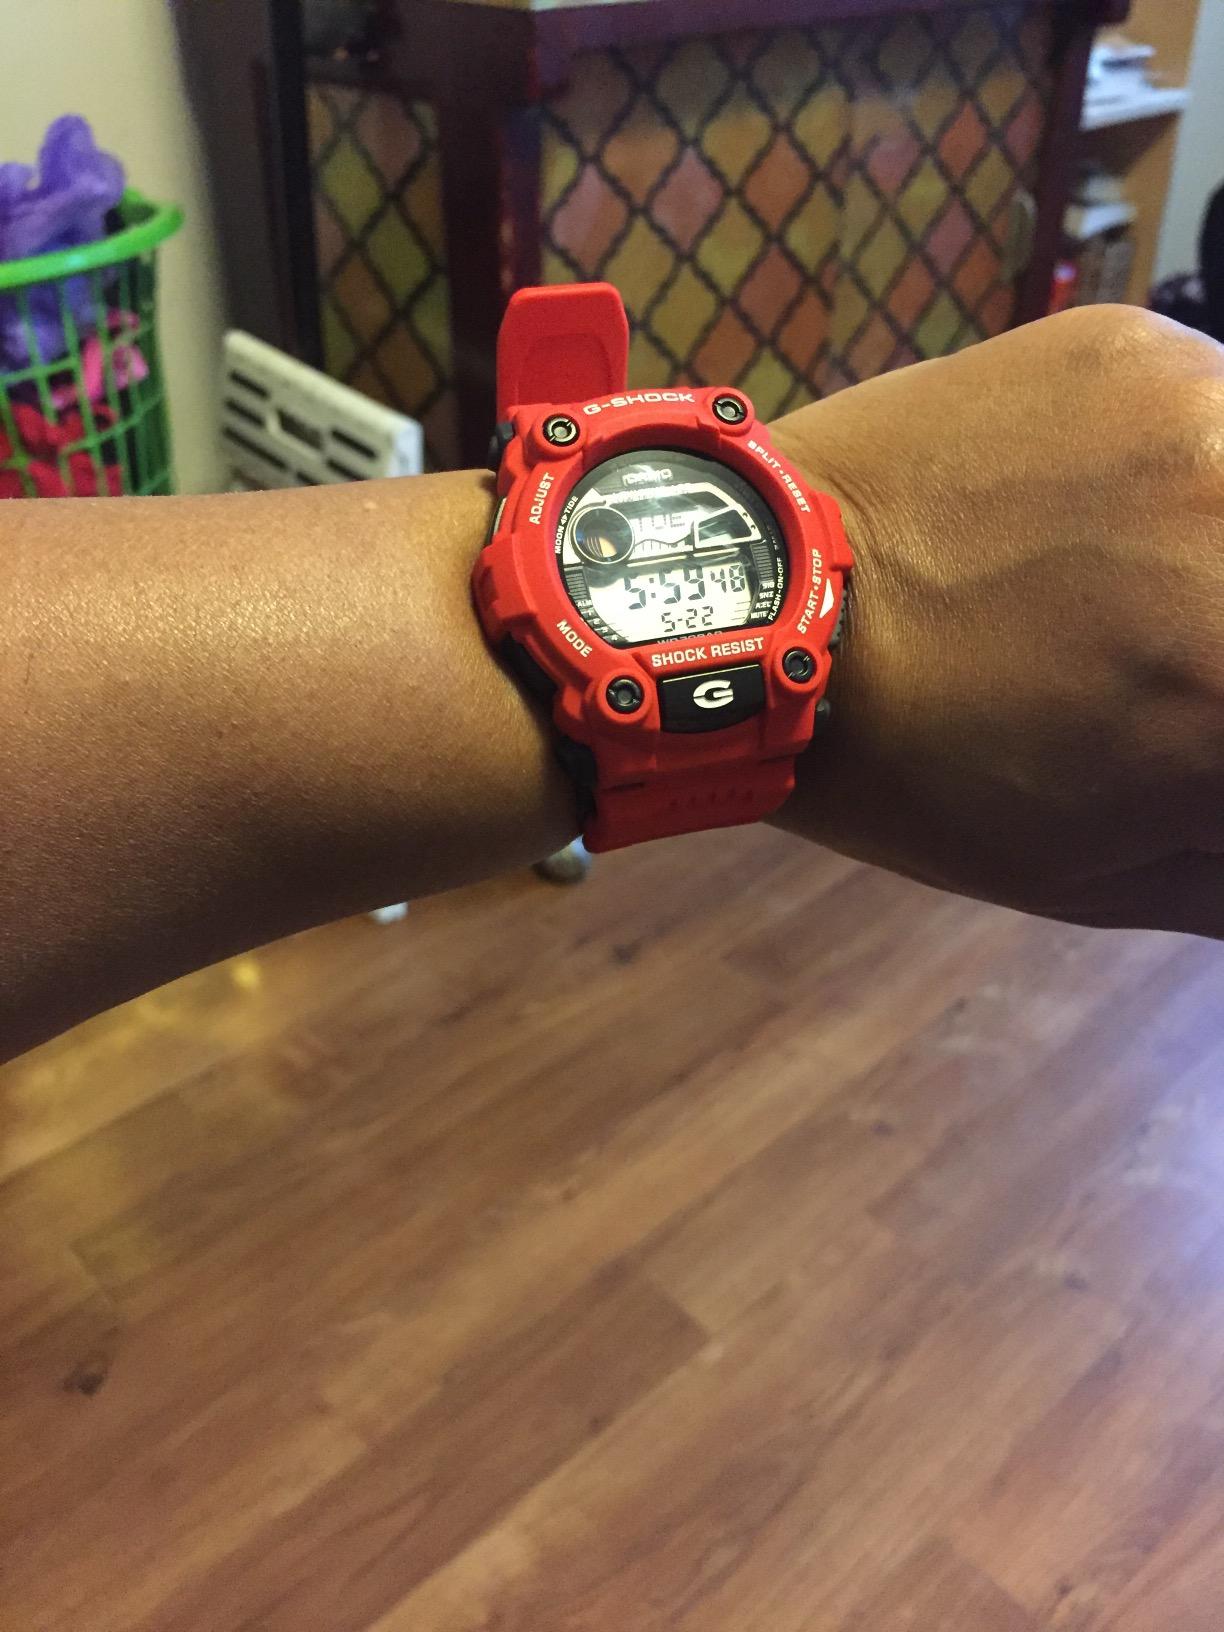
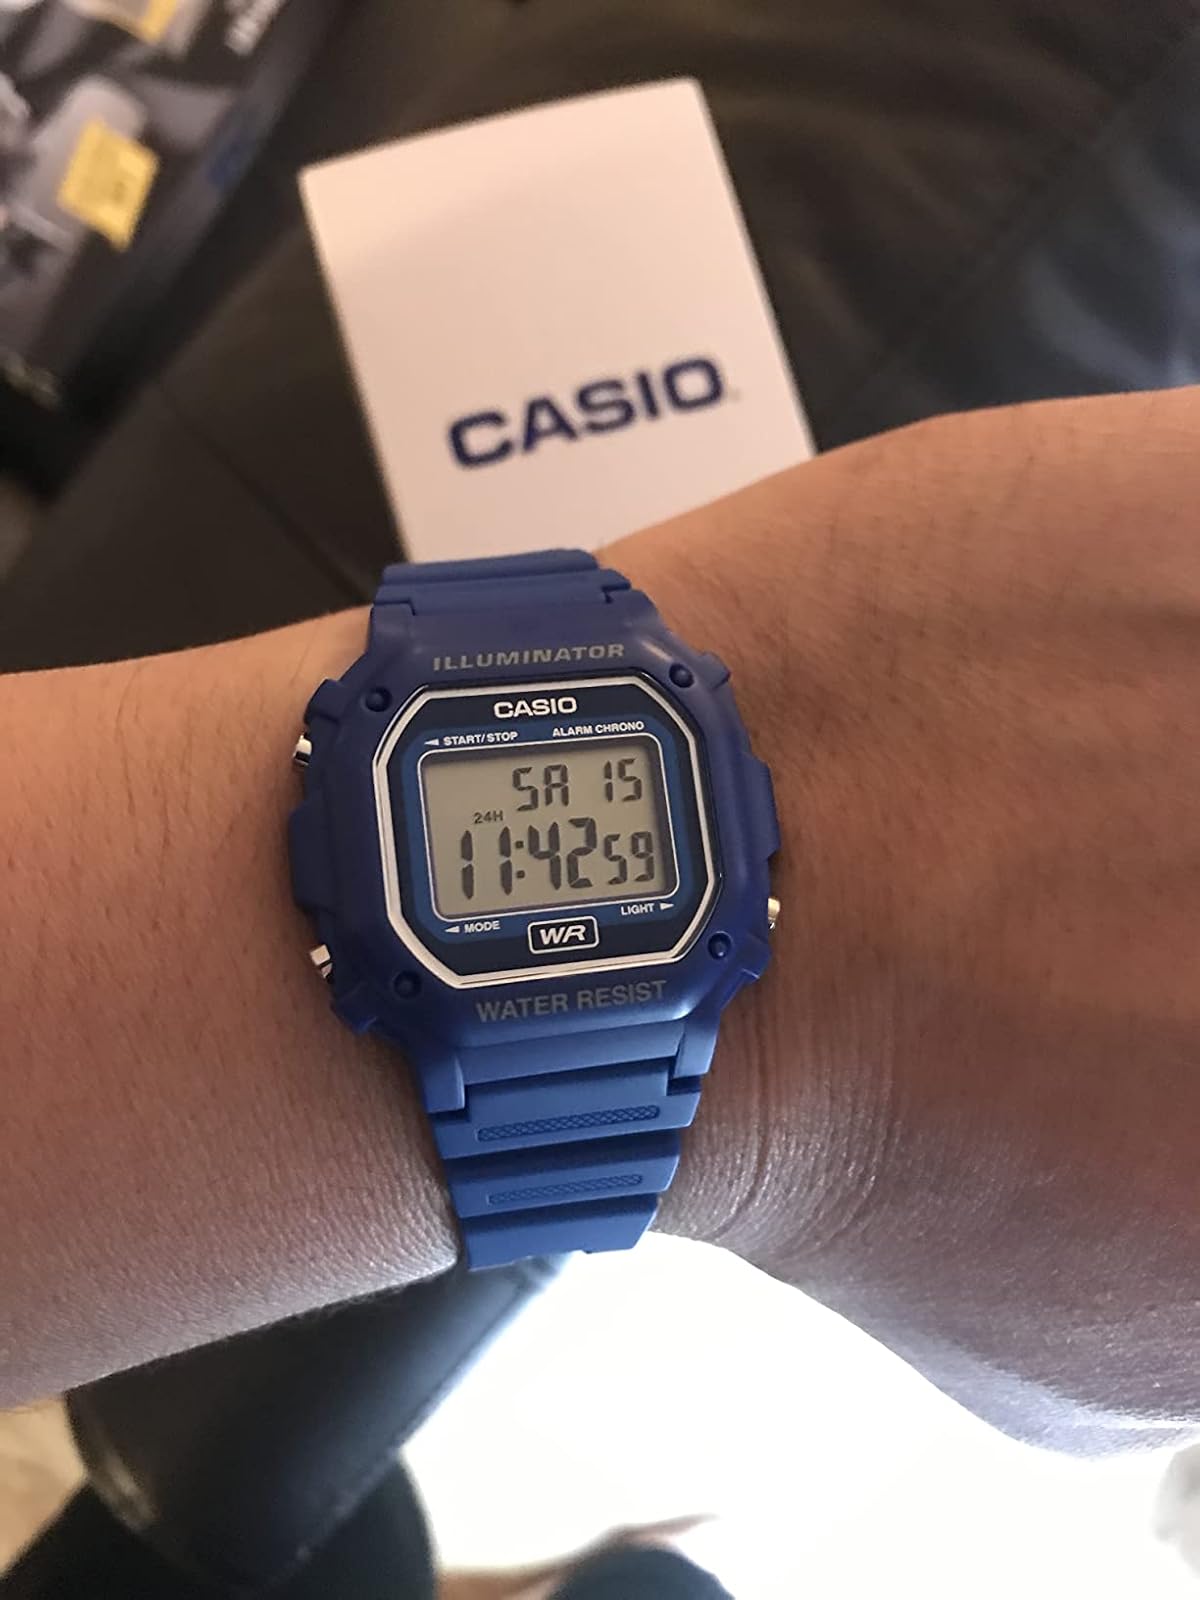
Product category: accessories_watch
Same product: no